Charles Gwathmey

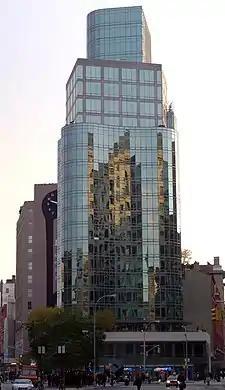
Gwathmey designed this condominium tower at 445 Lafayette Street where Lafayette, Cooper Square and Astor Place come together.

In 1965, at age 28 and only three years out of the Yale School of Architecture, and not yet a licensed architect, he designed a house and studio for his parents in Amagansett, New York, that became famous and revolutionized beach house design. When he did take the professional licensing exam, he was surprised to see a multiple-choice question on the test that asked "Which of these is the organic house?" The choices included the house he designed for his parents. He wanted to answer that the organic house was his, but in order to pass the exam he chose Frank Lloyd Wright's Fallingwater House. He knew that was the answer they wanted. He passed.